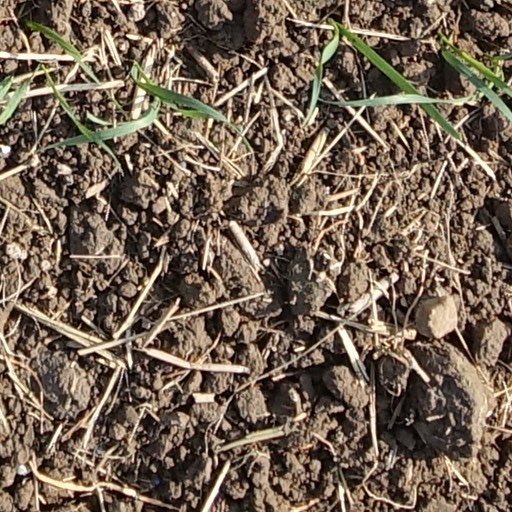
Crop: wheat